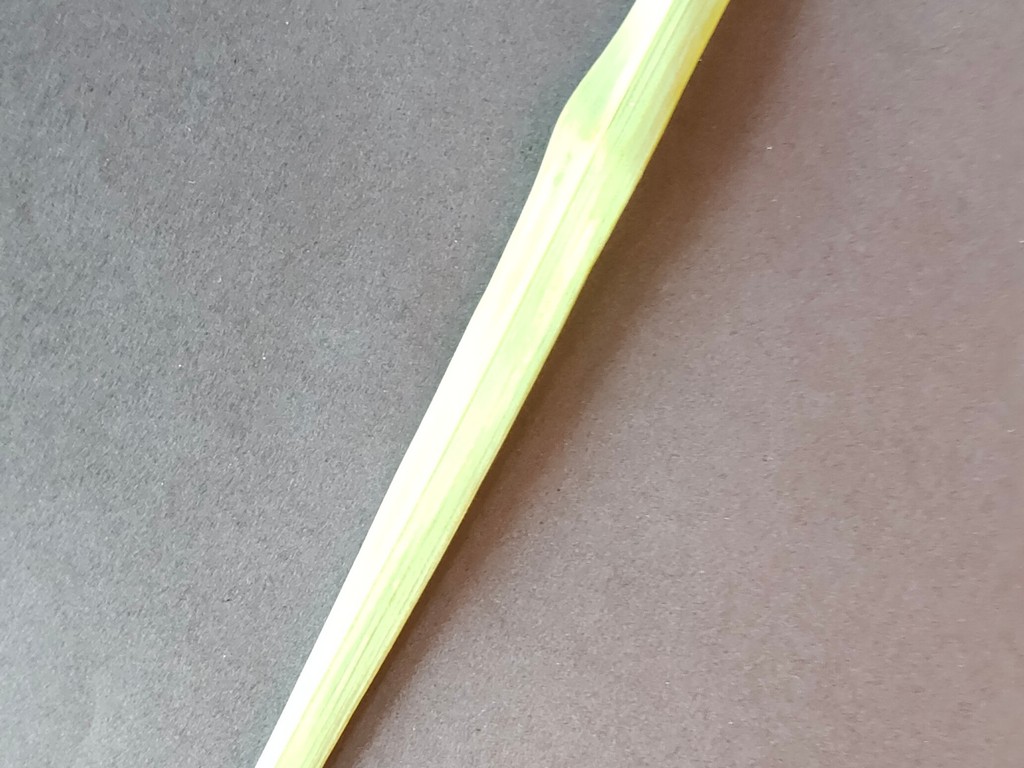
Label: Healthy